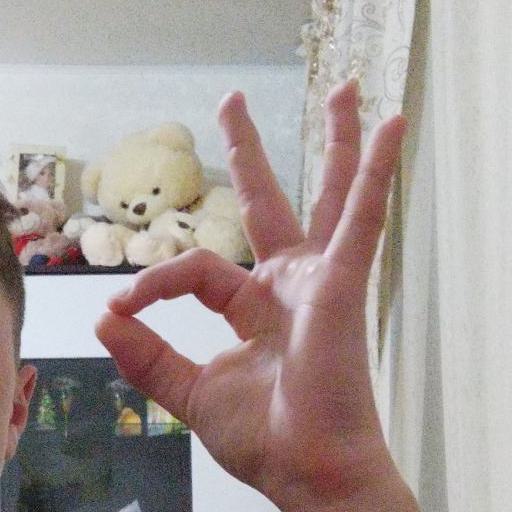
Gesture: ok